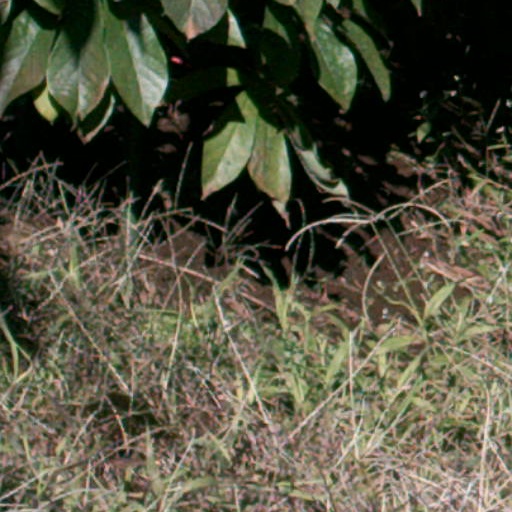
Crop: cassava